Jenni Hermoso

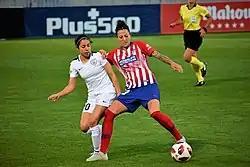
Hermoso with the ball in a match against Madrid CFF in 2018.

After playing only one season at Paris Saint-Germain, Hermoso returned to Spain and re-joined Atlético Madrid on 10 August 2018. In her one-season back, she was a key player in Atlético winning their third consecutive league title. At the end of the season, Hermoso scored 24 goals with Atletico to earn her first Pichichi title with the club and her third such title overall. In the 2018–19 Copa de la Reina, she was runner-up when Atlético lost to Real Sociedad 2–1 in the final.